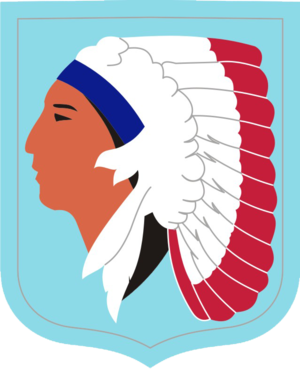
La garde nationale de l'Oklahoma est une division du département militaire de l'Oklahoma et la composante de la garde nationale des États-Unis située dans l'État américain de l'Oklahoma.